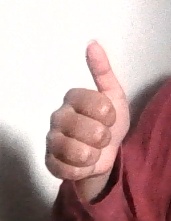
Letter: aleff